Nene Humphrey

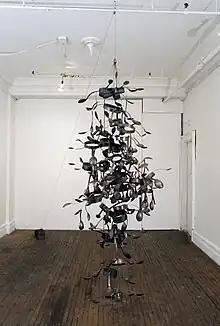
Receiving, 1995

Beginning in 1994, Humphrey made a series of works in collaboration with her mother, a homemaker from whose “unheroic” house-bound labor Humphrey previously “had felt disconnected.” Accepting an offer of help in her studio during one of her mother's visits, Humphrey was made aware of the relationship between her practice and her training under her mother during childhood.